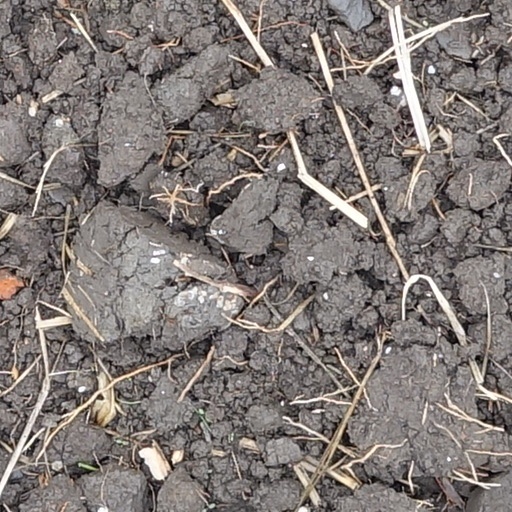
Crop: wheat